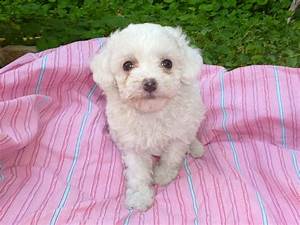
Label: cane